Fela Kuti

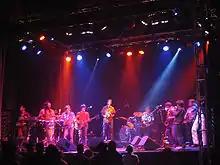
The Afrobeat band Antibalas in 2005

Kuti's musical style is called Afrobeat. It is a style he largely created, and is a complex fusion of jazz, funk, highlife, and traditional Nigerian and African chants and rhythms. It contains elements of Afro-Cuban music, psychedelic soul and has similarities to James Brown's music. Afrobeat also borrows heavily from the native "tinker pan". Tony Allen, Kuti's drummer of twenty years, was instrumental in the creation of Afrobeat. Tony Allen's drumming notably makes sparing use of 2 & 4 backbeat style playing, instead opting for outlining the time in shuffling hard-bop fashion, while maintaining a strong downbeat, often with a double kick-drum hit on the 1. There are clear, audible musical similarities between Kuti's compositions and the work of electric-era Miles Davis, Sly Stone and Afrofunk pioneer Orlando Julius, as well as the approach to modality pioneered by Davis and Coltrane, as expressed in the funk idiom.